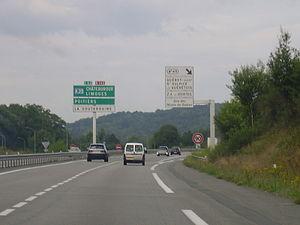
RN 145 au niveau de la sortie 49 (Guéret-Ouest), vers Limoges, Limousin, France
La route nationale 145, ou RN 145, est une route nationale française reliant Bellac à Saint-Victor au nord de Montluçon. Le tronçon entre les autoroutes A20 et A714 fait partie de la RCEA.